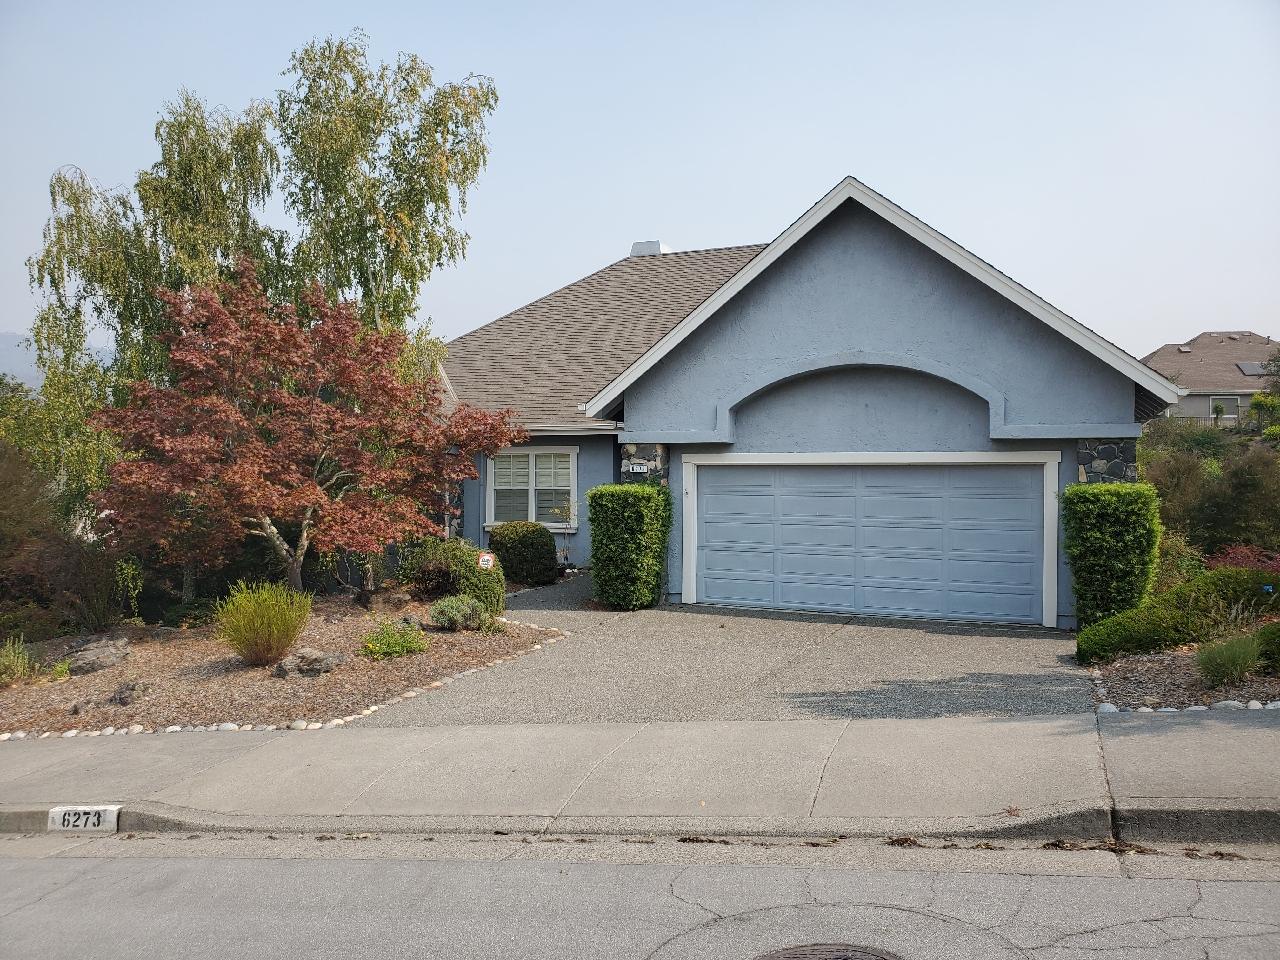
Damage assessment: no_damage